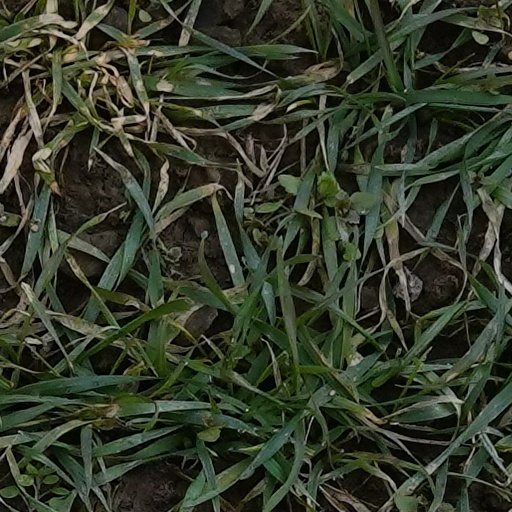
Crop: wheat